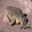
Label: frog